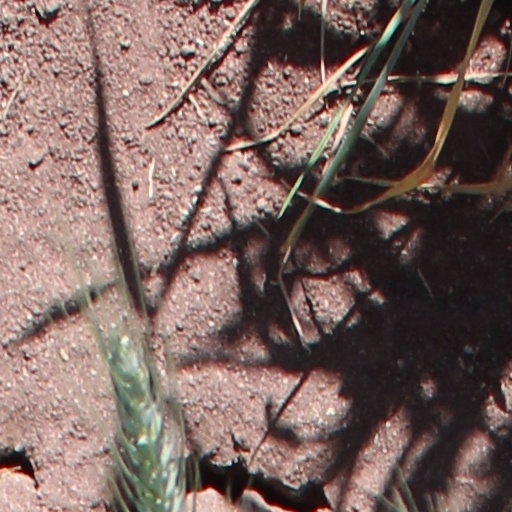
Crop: wheat